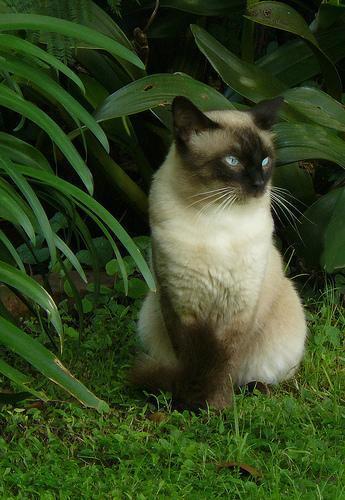
Siamese